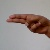
The image shows a hand gesture representing the letter 'H' in Indian Sign Language.